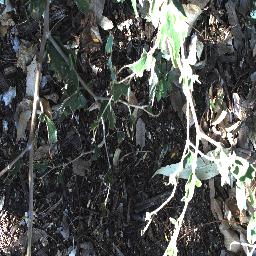
Label: chinee_apple